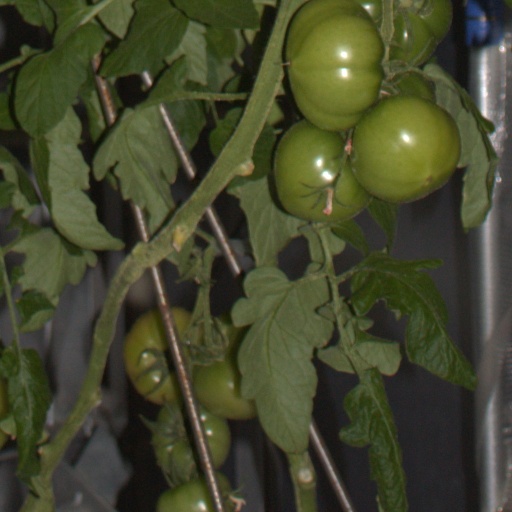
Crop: tomato